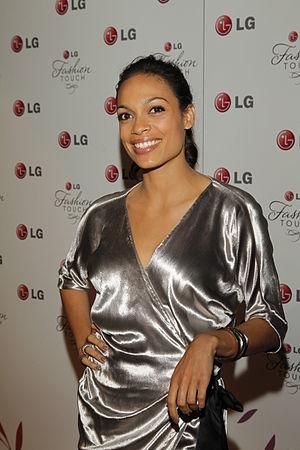
Unstoppable ou À fond de train au Québec est un film d'action américain produit et réalisé par Tony Scott, sorti en 2010. Il s'agit du dernier long-métrage du réalisateur, décédé en 2012.